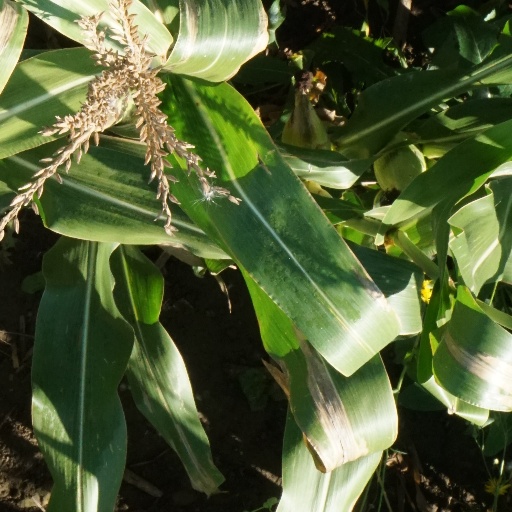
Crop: maize; corn